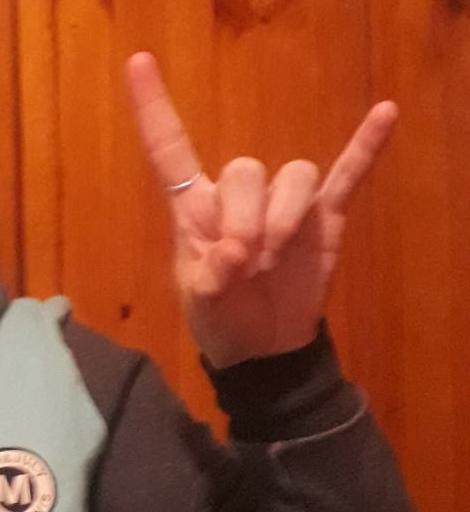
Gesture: rock